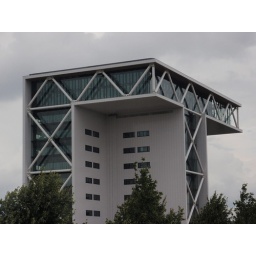
Interesting office building near Woerden Netherlands